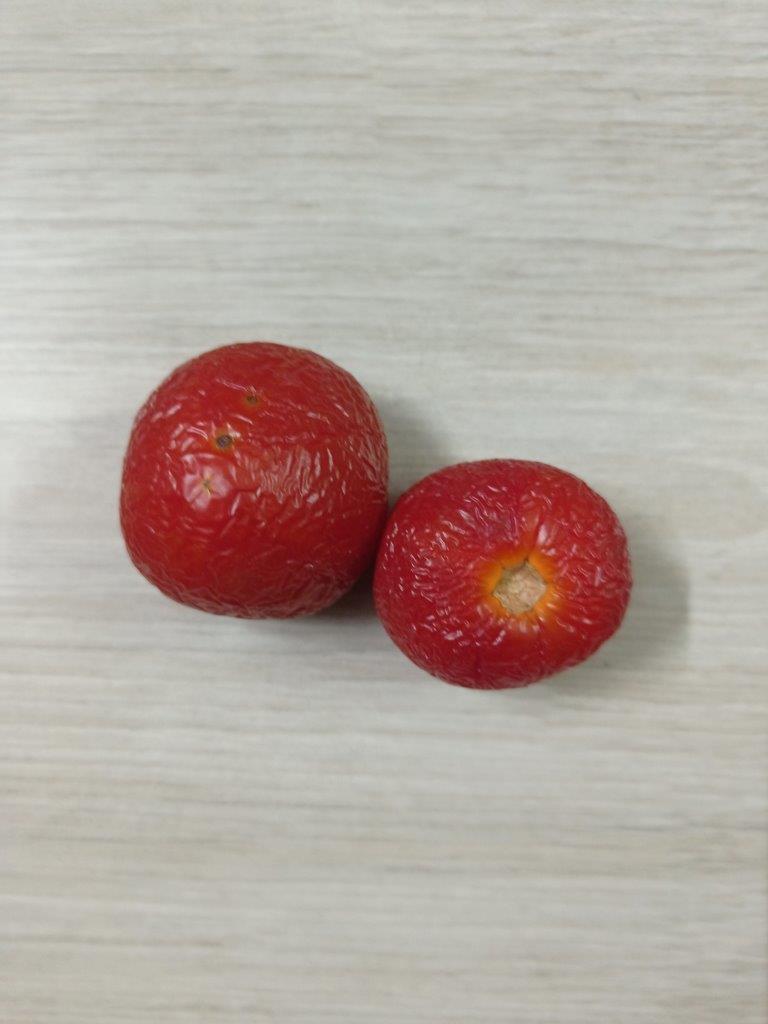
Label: Rotten